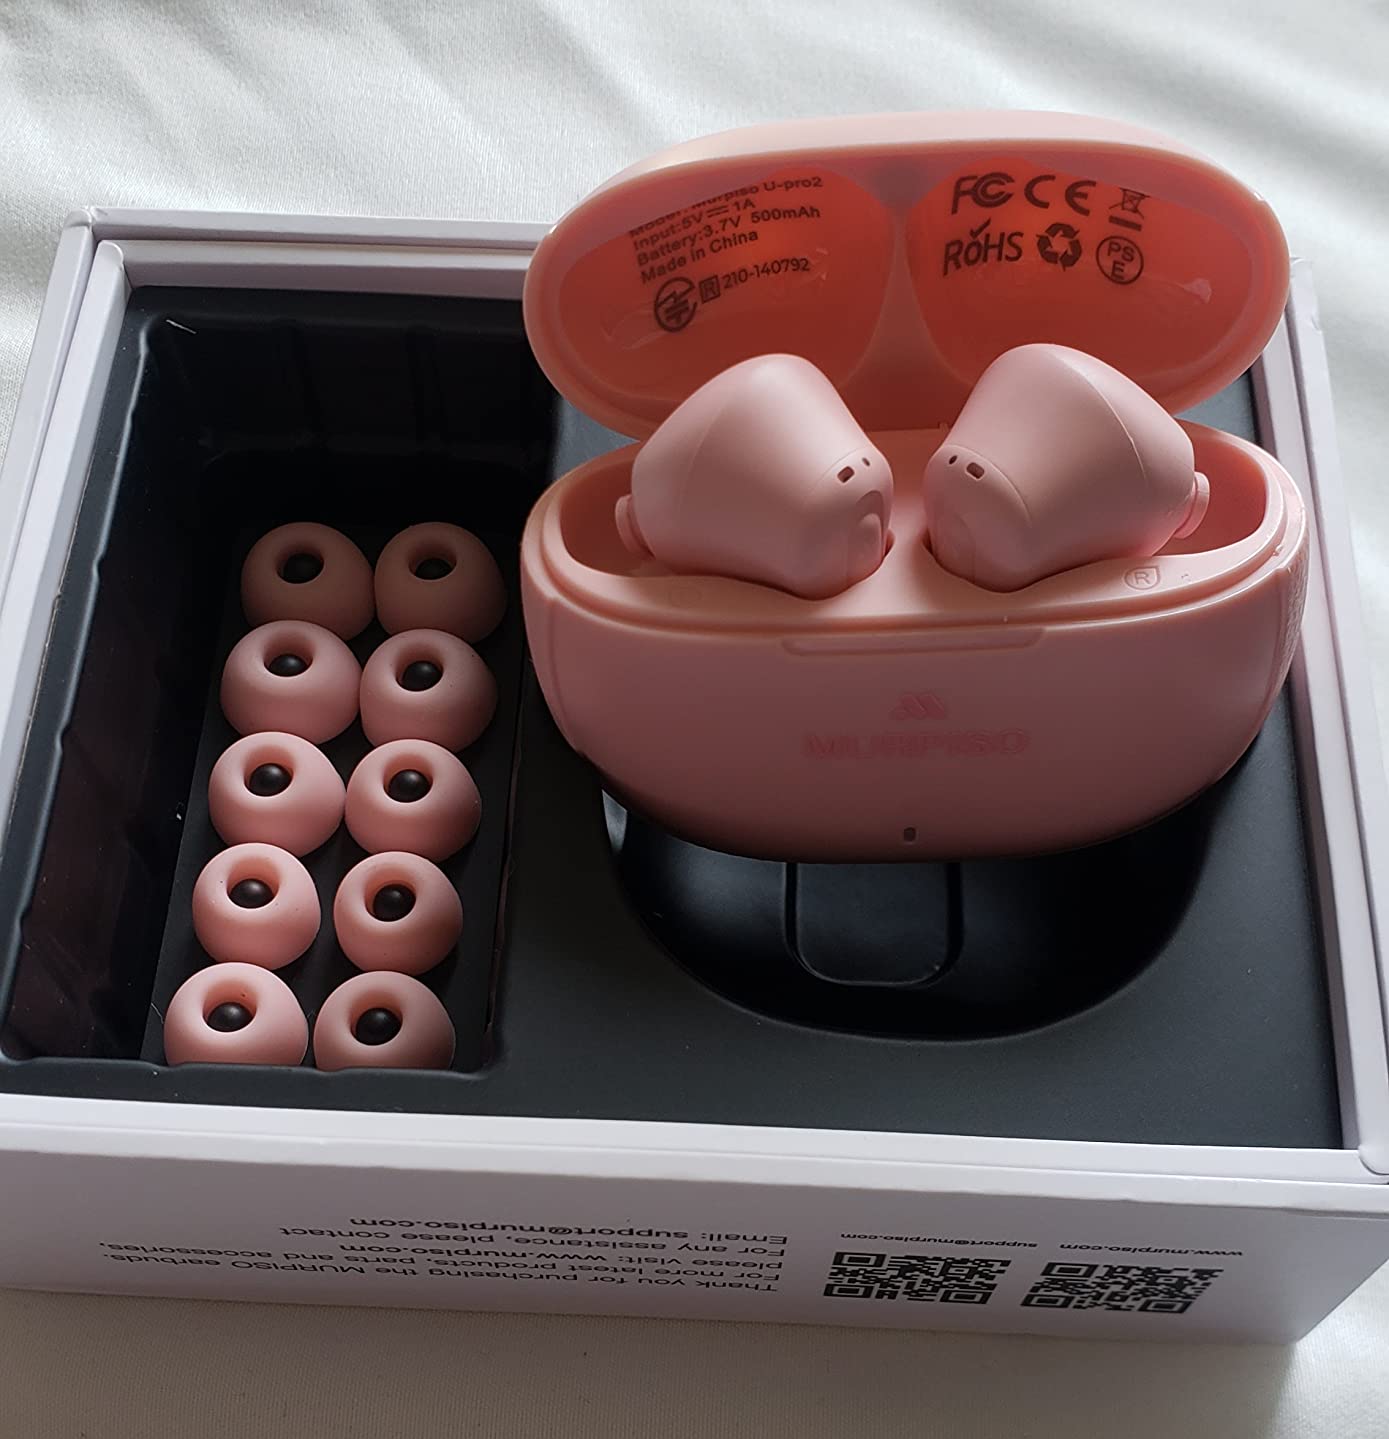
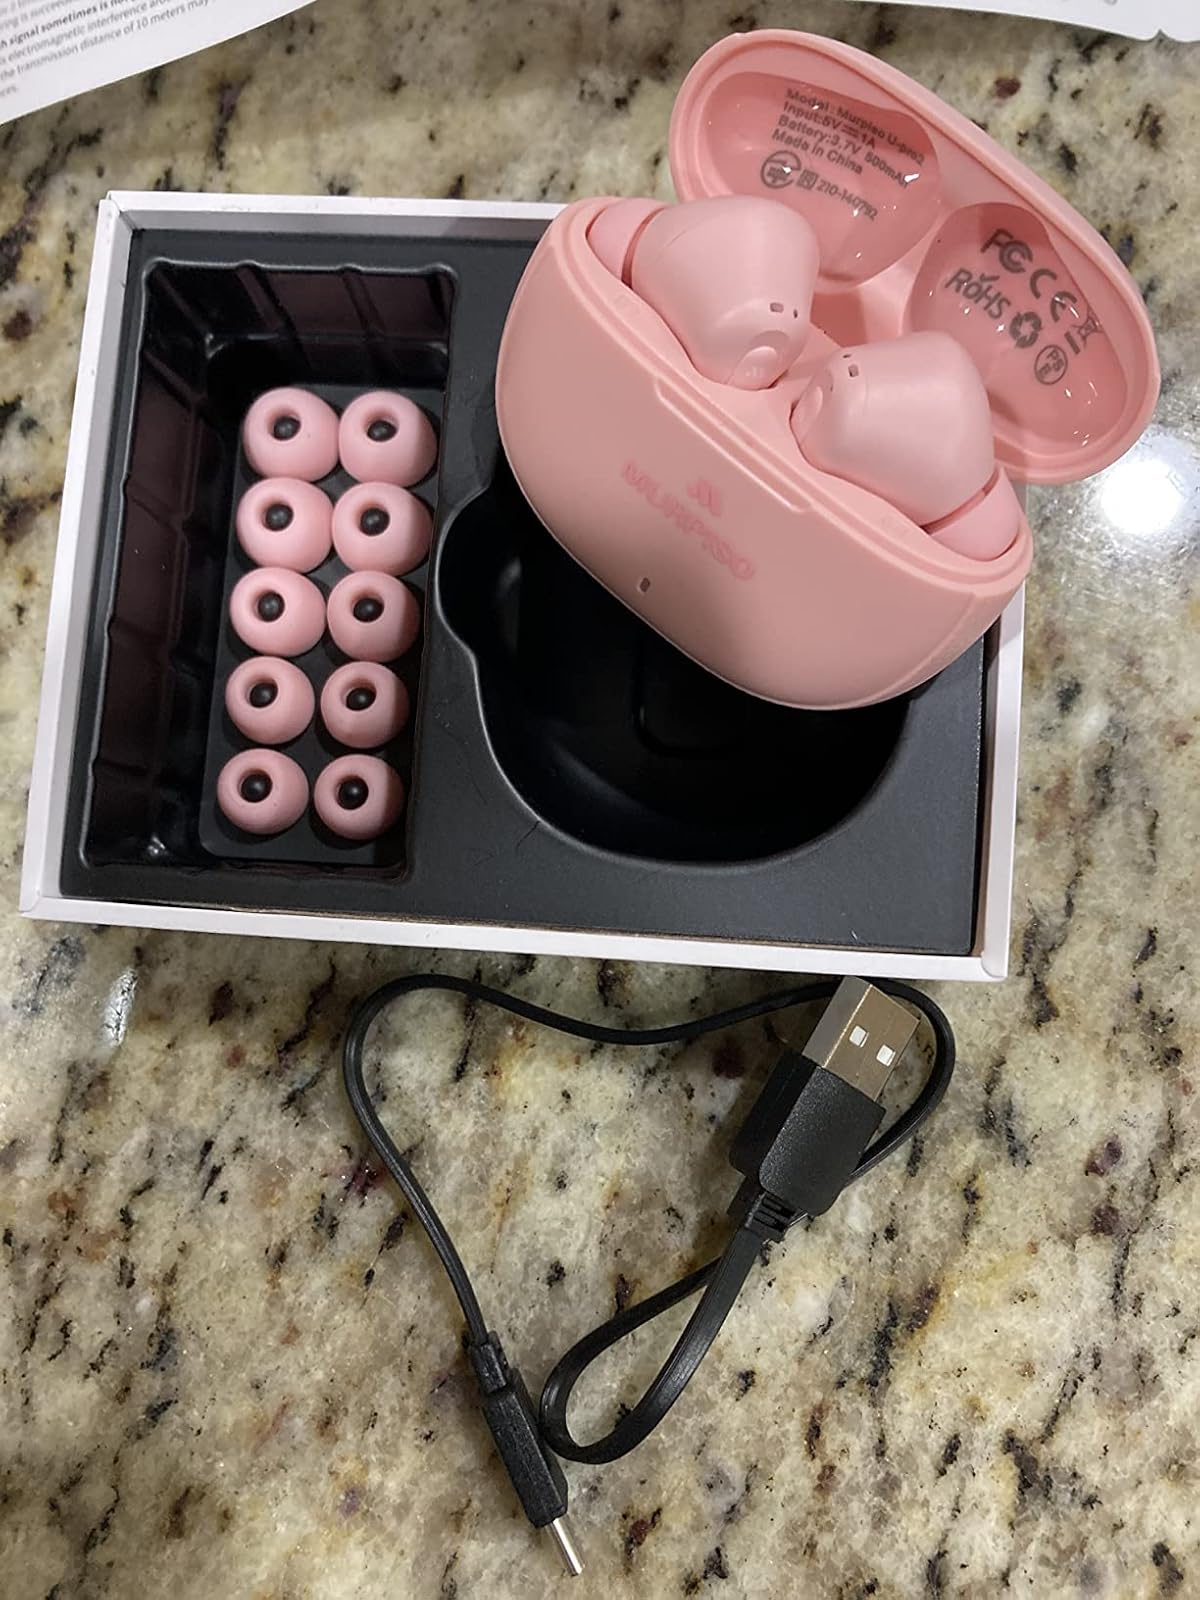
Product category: earbuds
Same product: yes